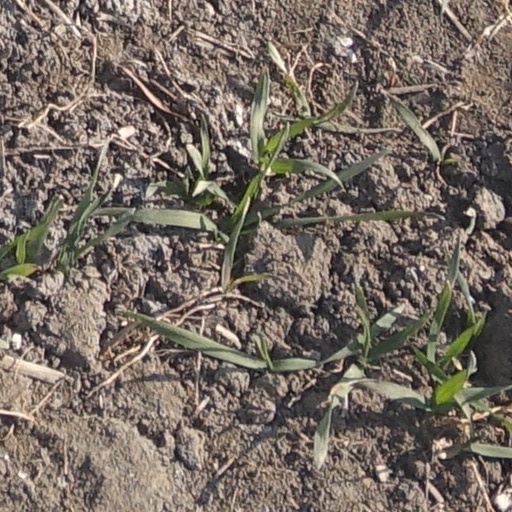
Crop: wheat